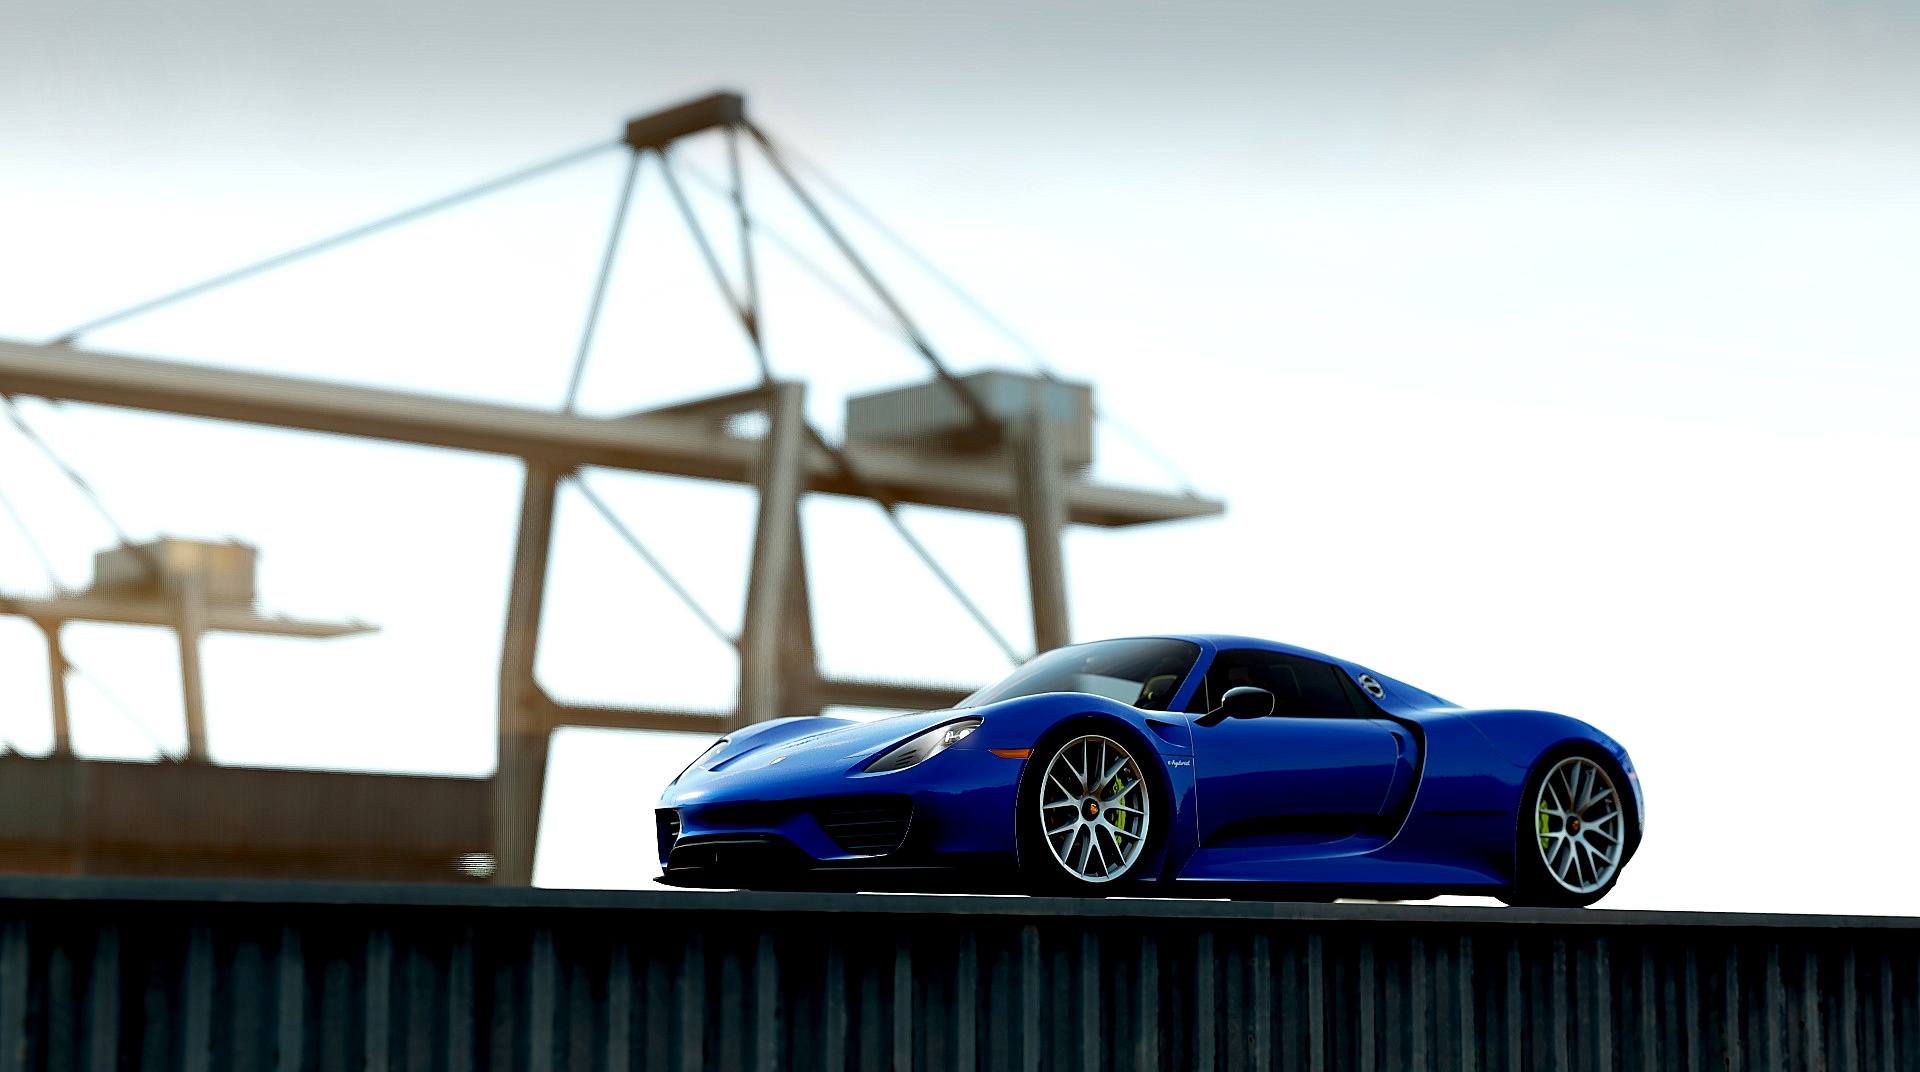
car, wheel, vehicle, sports car, race car, supercar, coupe, land vehicle, automobile make, automotive design, luxury vehicle, performance car, ferrari 458